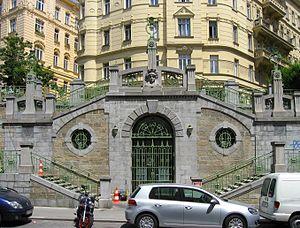
Le Fillgraderstiege est un escalier situé dans le sixième arrondissement de Vienne, Mariahilf. Il a été construit de 1905 à 1907 et conçu par Max Hegele, un élève de Victor Luntz et Carl Hasenauer, dans un style Art Nouveau, afin de relier les deux rues, Fillgradergasse et Theobaldgasse. Le nom signifie d'ailleurs littéralement « Montée de la rue Fillgrader ».